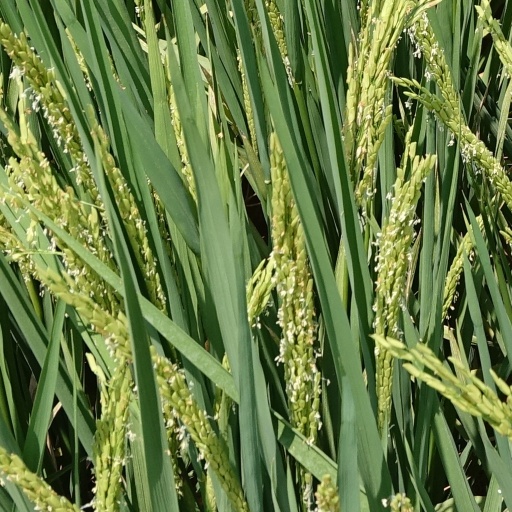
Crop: rice